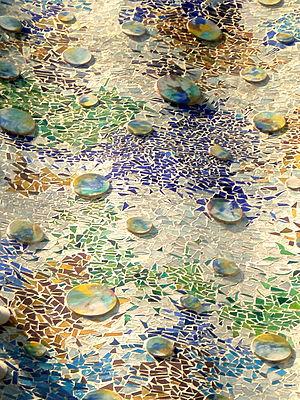
La Casa Batlló est un édifice moderniste conçu par l'architecte Antoni Gaudí, chef de file de ce mouvement, de 1904 à 1906. Elle est située dans l'Illa de la Discòrdia, au 43 Passeig de Gràcia à Barcelone.